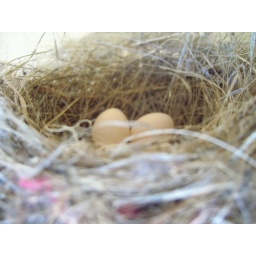
Birds nest on the light near the roof (I had to get a chair to get this shot) and the bird wasnt happy